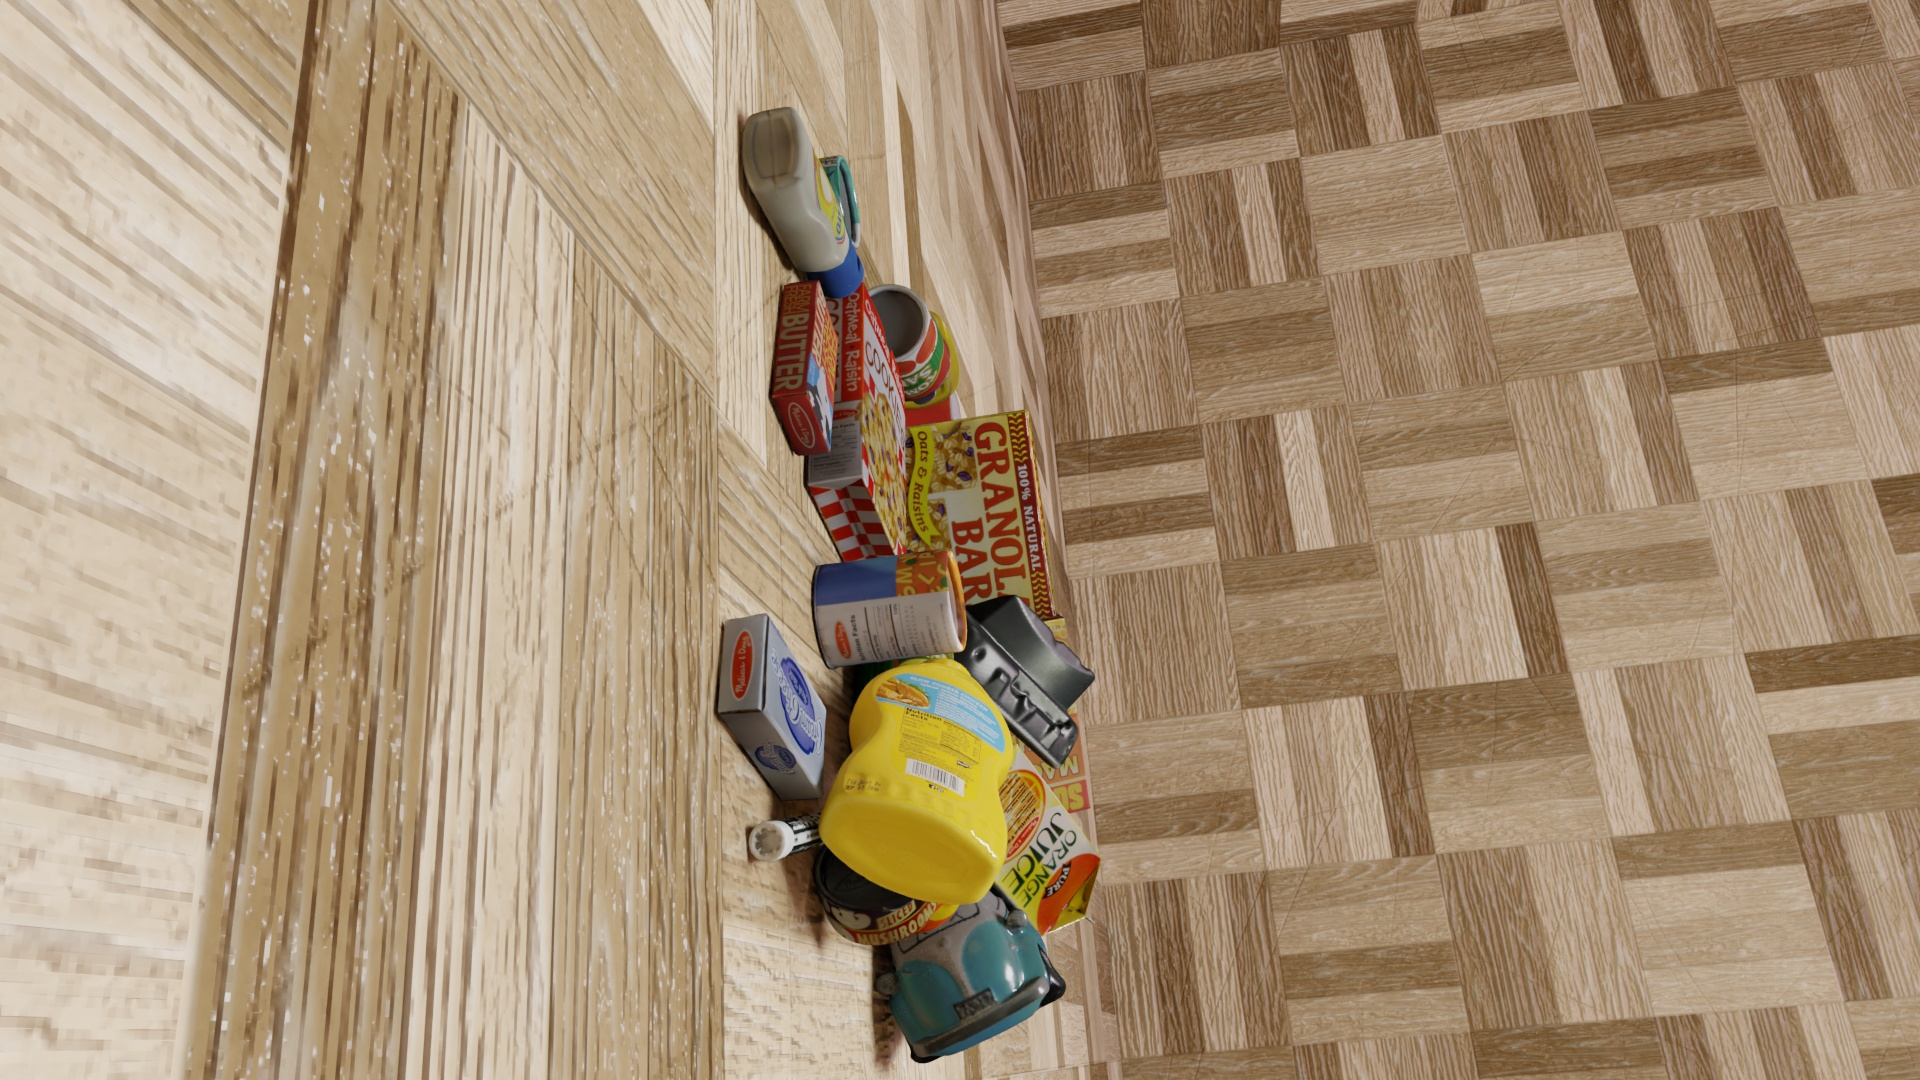
Question:
What are the eight normalized (x, y) image coordinates between 0 and 1 for the cuboid corners of the box of oatmeal-raisin cookies? Your answer should be a list of normalized (x, y) image coordinates between 0 and 1 with bottom face first then top face, all counter-clockwise.
Answer: [(0.473958, 0.534259), (0.444271, 0.540741), (0.418229, 0.448148), (0.451042, 0.439815), (0.472396, 0.359259), (0.445312, 0.366667), (0.421875, 0.263889), (0.451562, 0.255556)]